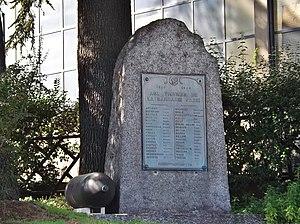
Une bombe non-explosée et le mémorial en souvenir aux cheminots morts lors du bombardement américain du 26 mai 1944 sur la rotonde et le dépôt ferroviaire de la ville de Chambéry, en Savoie."
La gare de Chambéry - Challes-les-Eaux est une gare ferroviaire française des lignes de Culoz à Modane et de Saint-André-le-Gaz à Chambéry, située sur le territoire de commune de Chambéry, dans le département de la Savoie, en région Auvergne-Rhône-Alpes.